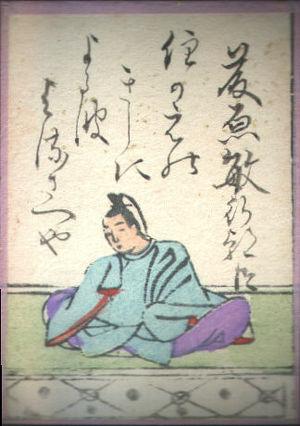
Le Ogura hyakunin isshu est une célèbre compilation de poèmes classiques japonais. Ce nom peut aussi faire référence au jeu karuta qui se base sur ce fameux recueil.
Fujiwara no Toshiyuki, 藤原 敏行 est un poète de waka du milieu de l'époque Heian et un noble japonais. Il est choisi pour faire partie de la liste des trente-six grands poètes et un de ses poèmes est inclus dans l'anthologie Hyakunin Isshu.